E233 series

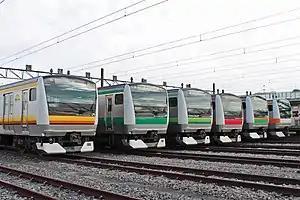
A line-up of six different E233 series variants in October 2015 (left to right: Nambu Line E233-8000, Saikyo Line E233-7000, Yokohama Line E233-6000, Keiyō Line E233-5000, Tōkaidō, Takasaki, Utsunomiya Line E233-3000, Chūō Line E233-0 series)

The is a commuter and suburban electric multiple unit (EMU) train type developed by East Japan Railway Company (JR East) from the earlier E231 series and the E531 series design. The first train was introduced in December 2006 for use on the Chūō Line (Rapid), followed by the E233-1000 series variant in 2007 for use on the Keihin–Tōhoku and Negishi lines, the E233-3000 series outer-suburban variant in December 2007 for use on the Tōkaidō Main Line, and narrow-bodied E233-2000 series variant for Jōban Line and Tokyo Metro Chiyoda Line through services. Further variants were built for use on the Keiyō Line, Yokohama Line, Saikyō Line, and Nambu Line.